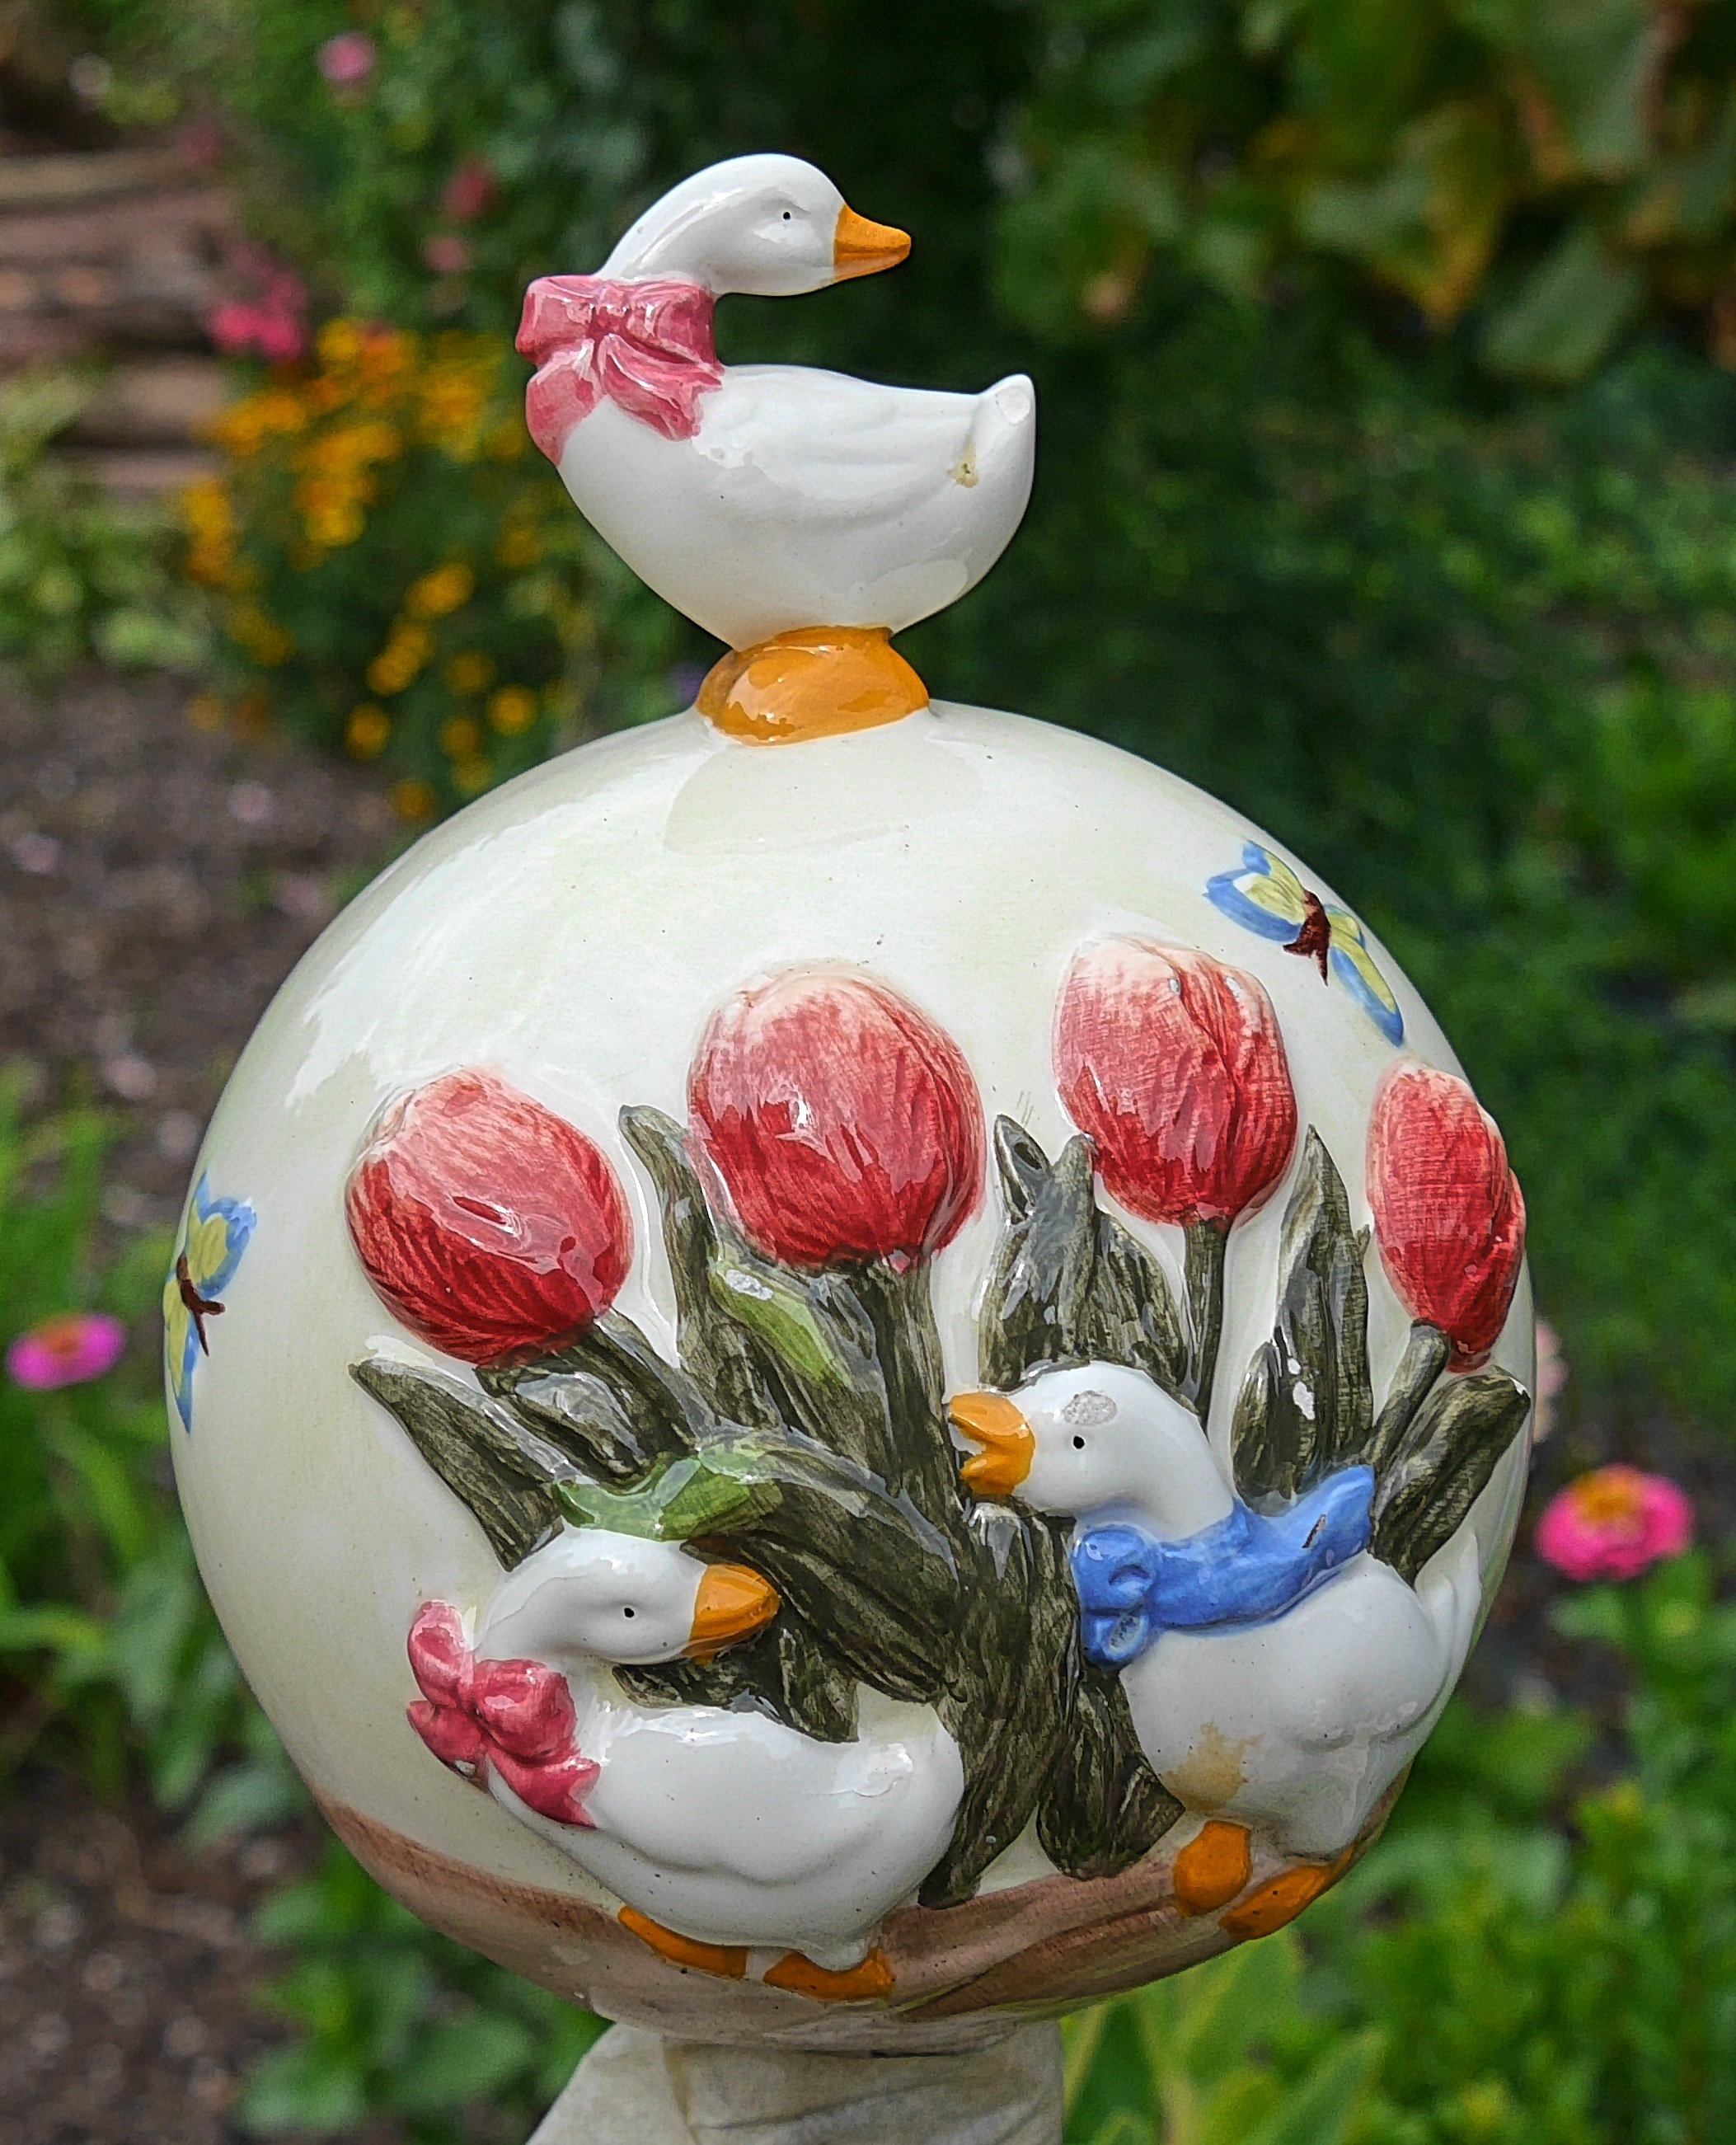
flower, glass, ceramic, garden, art, water bird, garden globe, solid ball of clay